CANT Z.1007 Alcione

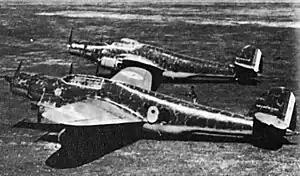

The CANT Z.1007 "Alcione" ("Kingfisher") was a three-engined medium bomber designed and produced by the Italian aircraft manufacturer CANT. It was regarded by some as "the best Italian bomber of World War II", although its wooden structure was easily damaged by the climate in North Africa and in Russia.